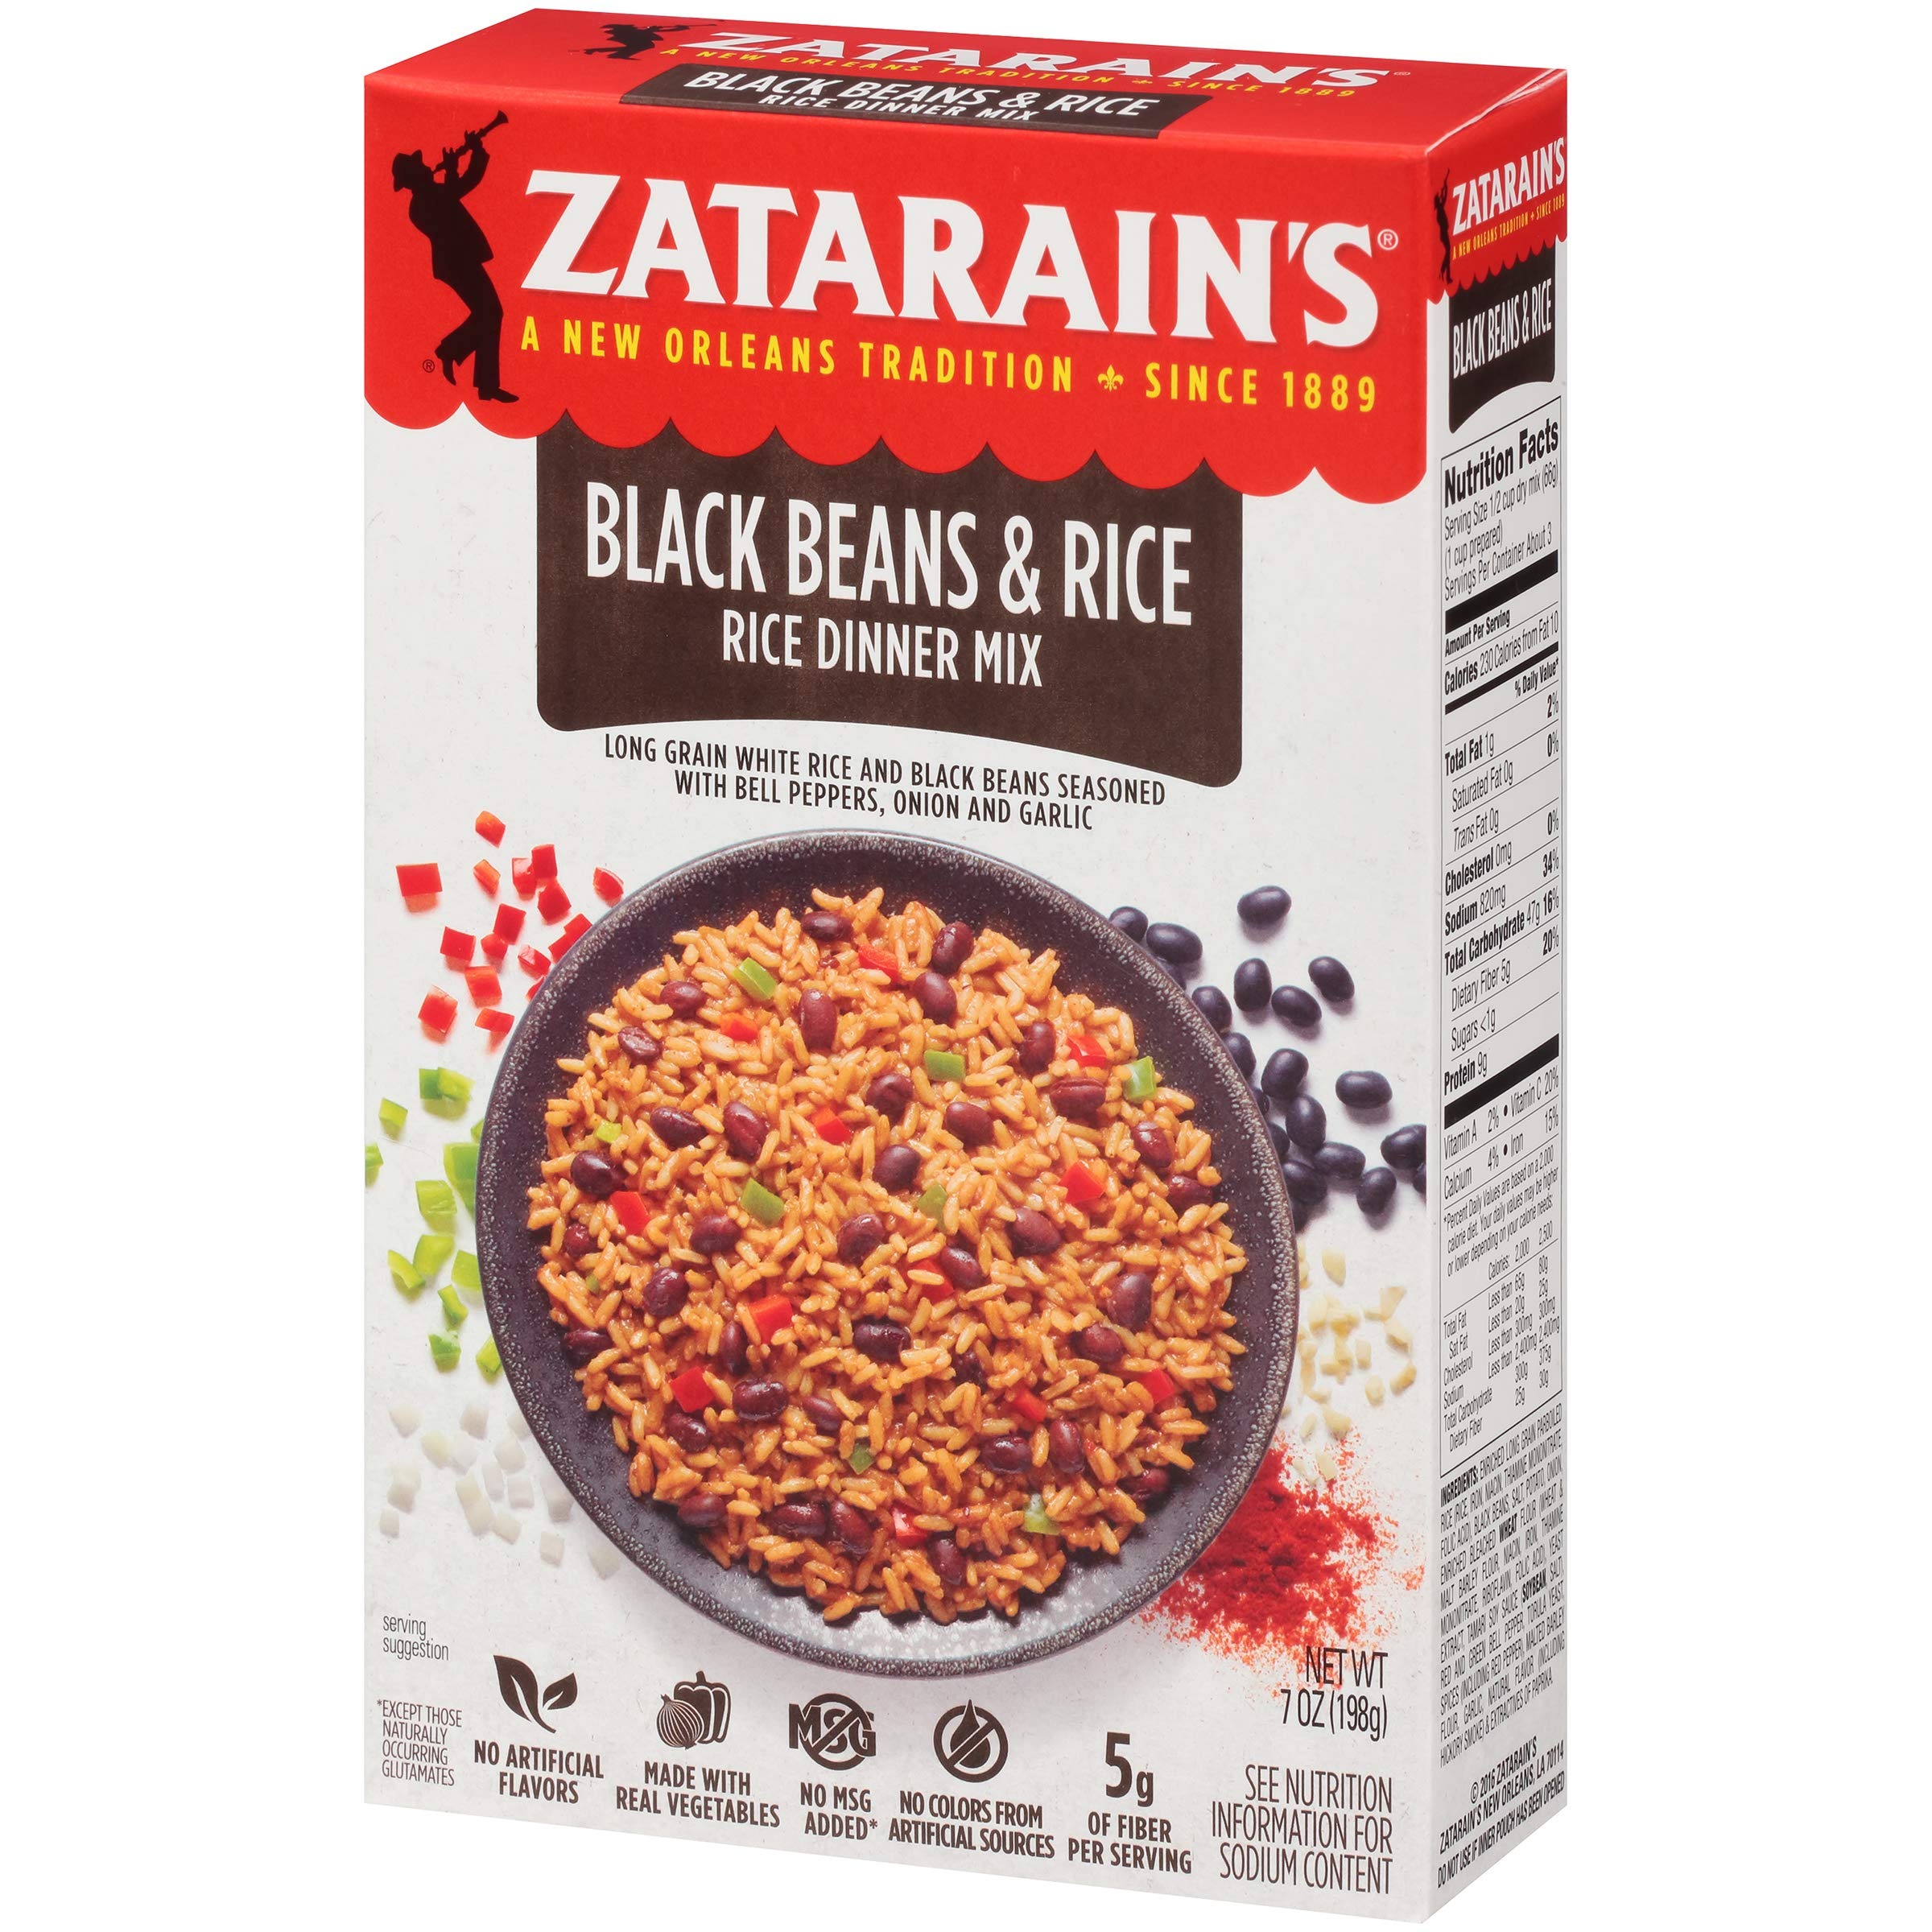
Item Name: Zatarain's New Orleans Style Black Beans And Rice 8 oz (Pack of 12)
Bullet Point: 8 oz
Value: 96.0
Unit: Fl Oz

Price: 5.45